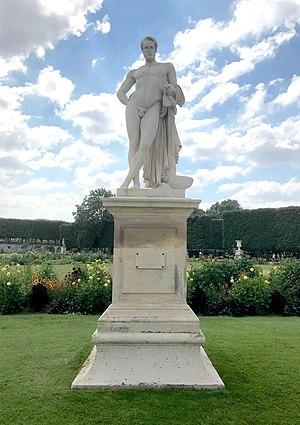
Lucius Quinctius Cincinnatus par Denis Foyatier (1793-1863), jardin des Tuileries, Paris
Lucius Quinctius Cincinnatus [lysjys kɛ̃tjys sɛ̃sinatys], né c. 519 et mort c. 430 av. J.-C, est un homme politique romain du Vᵉ siècle av. J.-C., consul en 460 av. J.-C. et dictateur à deux reprises en 458 et en 439 av. J.-C. Il est considéré par les Romains, notamment les patriciens, comme un des héros du premier siècle de la République et comme un modèle de vertu et d'humilité. Il est une figure historique, avec un rôle semi-légendaire, la réalité de ses actions ayant pu être amplifiée par les historiens romains, tels Diodore de Sicile, Tite Live ou Denys d'Halicarnasse, qui ont décrit ses faits et gestes.
Le jardin des Tuileries, parfois appelé jardins des Tuileries au pluriel, est un parc parisien du 1ᵉʳ arrondissement créé au XVIᵉ siècle, à l'emplacement d'anciennes tuileries qui lui ont donné son nom.